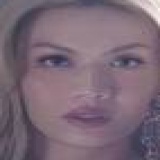
ca sĩ Luna Đào